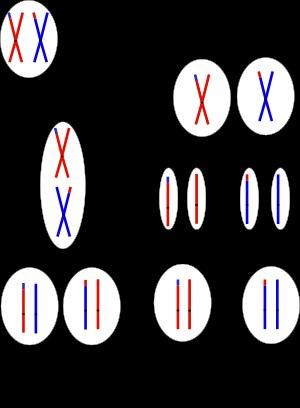
Ooceraea biroi, la Fourmi pilleuse clonale, est une espèce de fourmis clonale dépourvue de reine du genre Ooceraea. Originaire de l'Asie continentale, cette espèce est devenue envahissante sur diverses îles tropicales et subtropicales à travers le monde. Contrairement à la plupart des fourmis, qui ont une seule reine reproductrice, le reste de la colonie étant principalement constituée d'ouvrières incapable de se reproduire, tous les individus dans une colonei d'O. biroi peuvent se reproduire par clonage via parthénogenèse thélytoque. Comme la plupart des dorylines, les O. biroi sont des myrmecophages strictes et réalisent des raids sur les nids des autres espèces de fourmis pour nourrir leur progéniture.